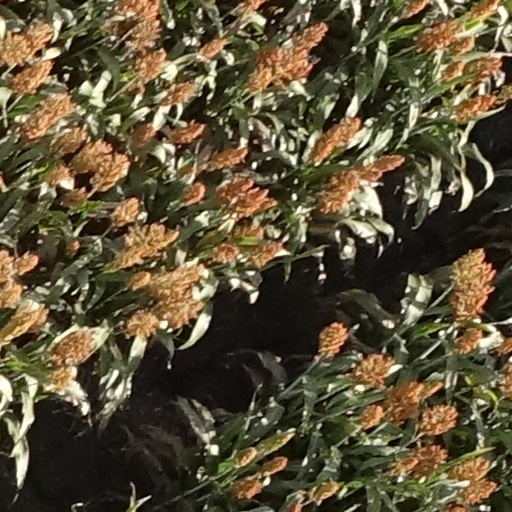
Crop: sorghum